Puerto Princesa International Airport

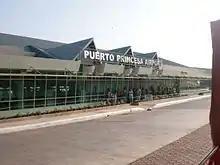
The old terminal located at the other side of the runway which has since been closed to passenger traffic since 2017.

Upon the Liberation of Palawan in early 1945, a number of US Army Air Forces units were stationed at the airport facility. These included the XIII Fighter Command (1 March 1945 – November 1945), 42d Bombardment Group (March 1945 – January 1946), 347th Fighter Group (6 March – December 1945), 419th Night Fighter Squadron (6 March 1945 – 10 January 1946), and the 550th Night Fighter Squadron (DET) (9–19 June 1945).